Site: saxony
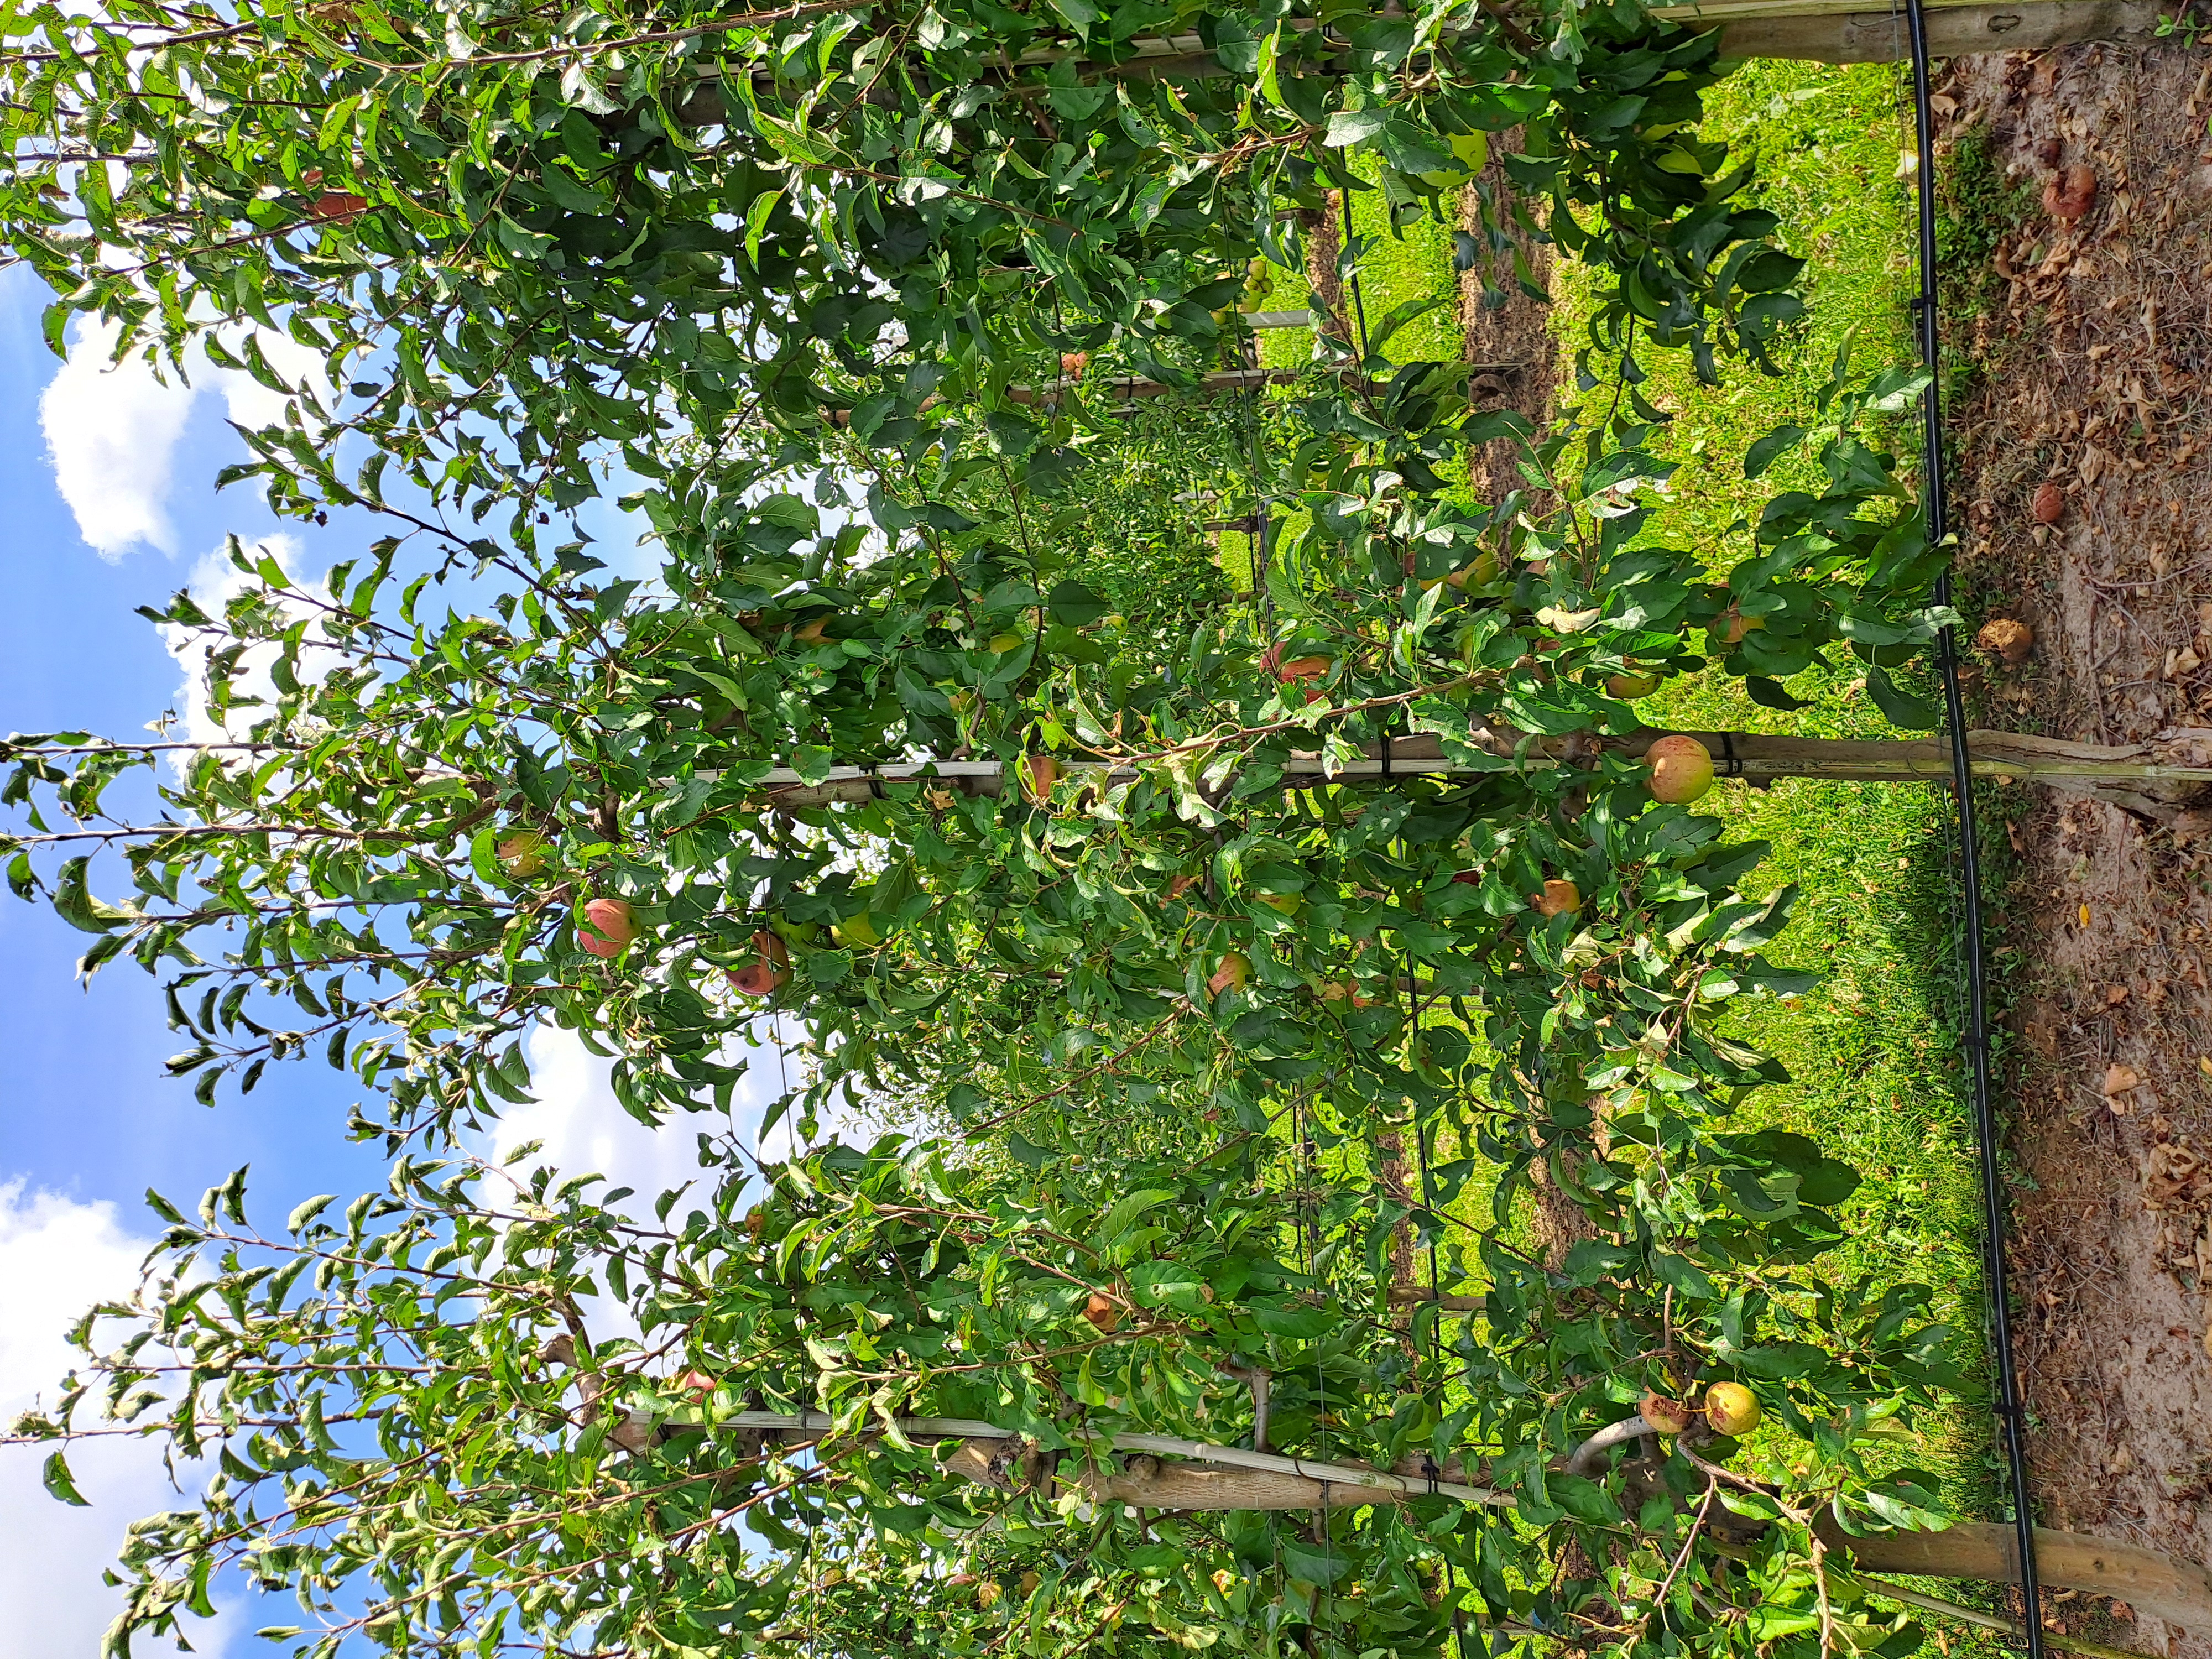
Growth stage (BBCH 85): Maturity of fruit and seed